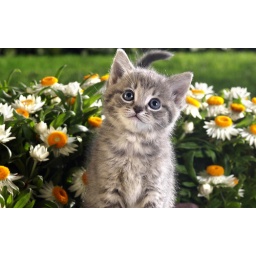
Gray tabby kitten on bricks with white and yellow flowers in backgroung.